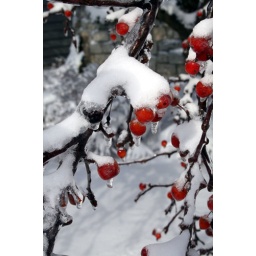
This is the tree in front of my house after an ice storm.